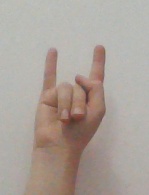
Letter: la